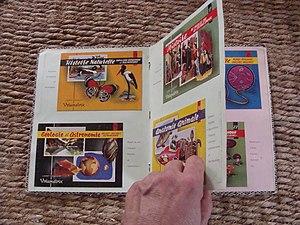
Ce Catalogue utilisé par les représentants des livrets Volumétrix pour prospecter les librairies en 1961
Volumétrix est une marque française d'édition proposant principalement des livrets éducatifs et des bons points des années 1950 à 1970.